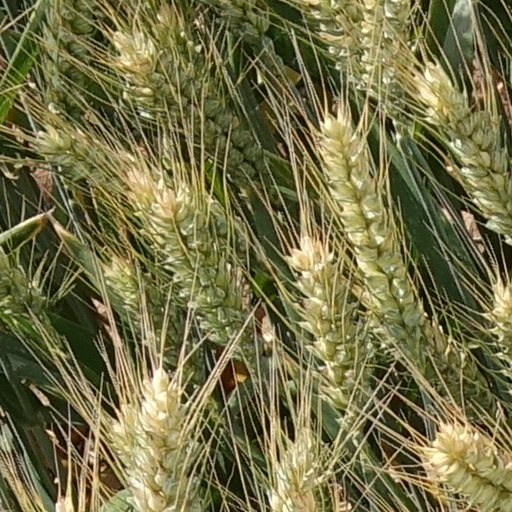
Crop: wheat